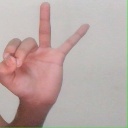
अक्षर: ण